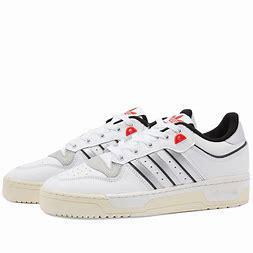
Brand: Adidas
Model: Rivalry 86